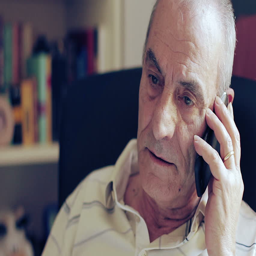
sad senior man speaking on the phone with somebody